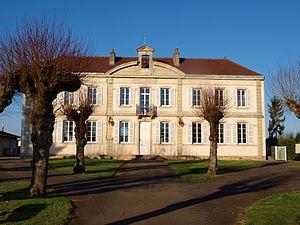
Fénay (Côte-d'Or, France)